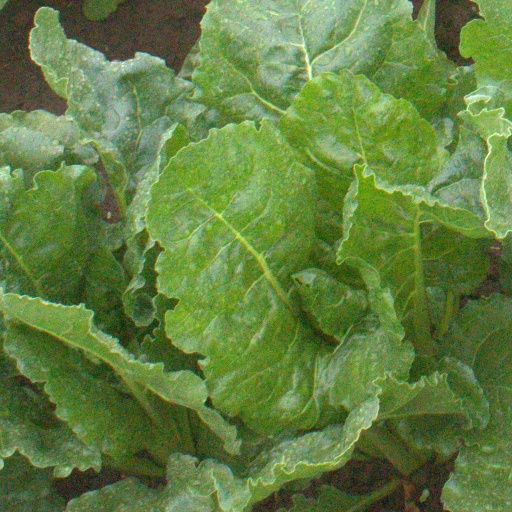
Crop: sugar beet